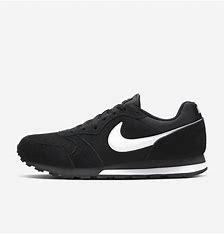
Brand: Nike
Model: MD Runner 2